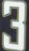
Number: 3